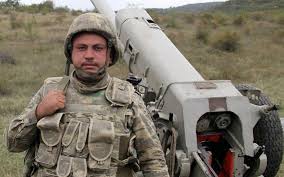
Label: Self Propelled Artillery